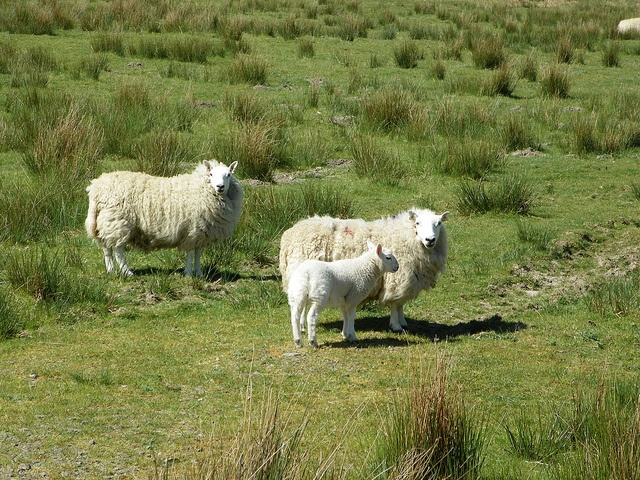
Some sheep that are walking in a field.
A herd of sheep standing on top of a grass covered field.
a lamb standing next to a couple of sheep
A group of sheep that are in the grass.
The sheep have heavy coats that need sheering.